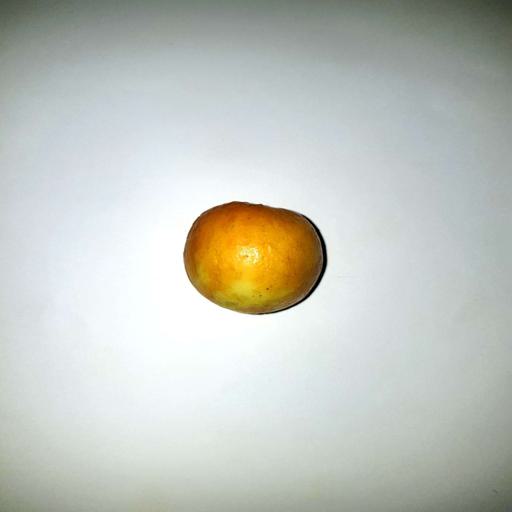
Label: healthy